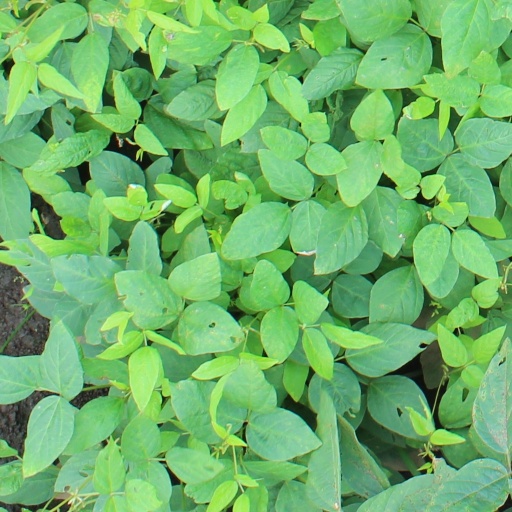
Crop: soybean